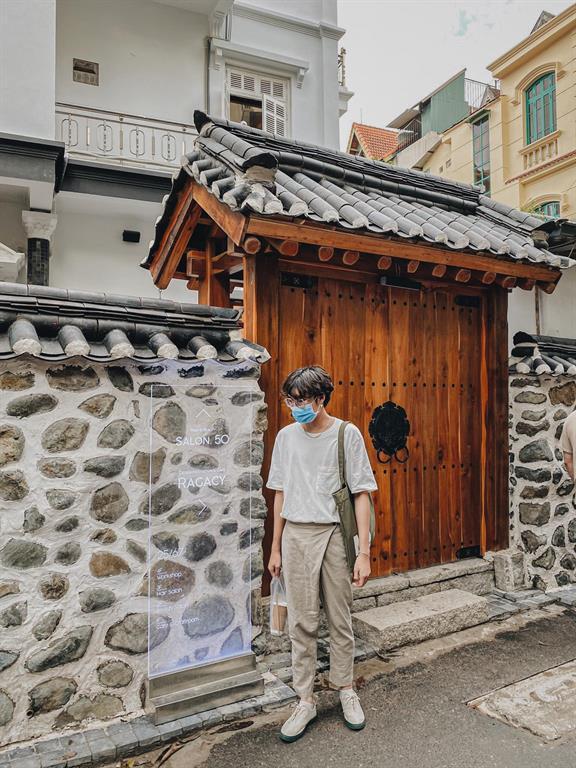
trên tay của thanh niên này có bọc đựng ly trà sữa